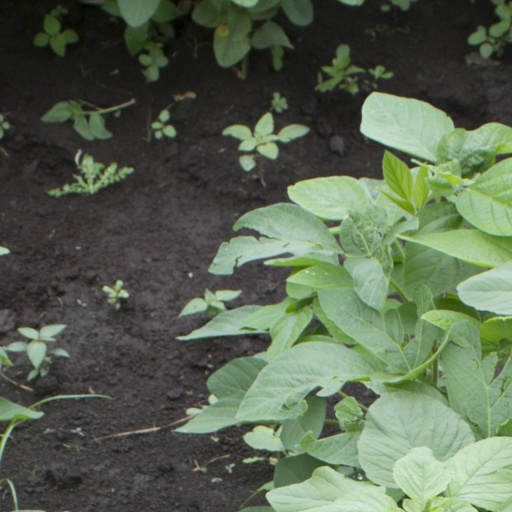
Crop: soybean